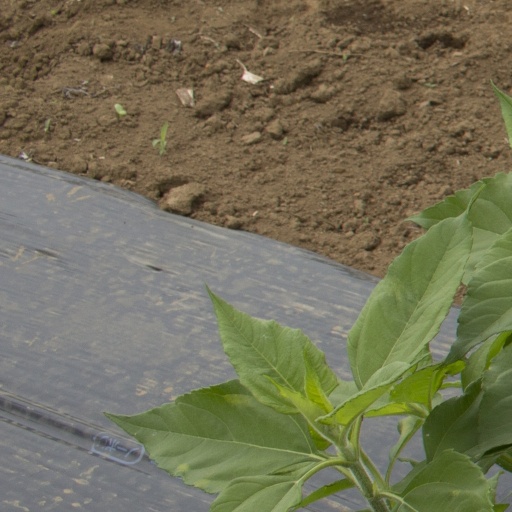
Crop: Jerusalem artichoke